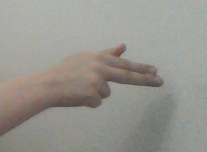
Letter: ghain